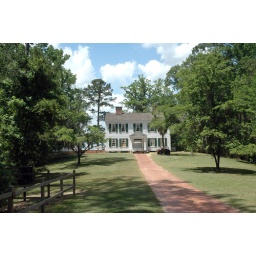
Plantation house moved from the other side of the river by CCC.